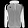
Label: Coat